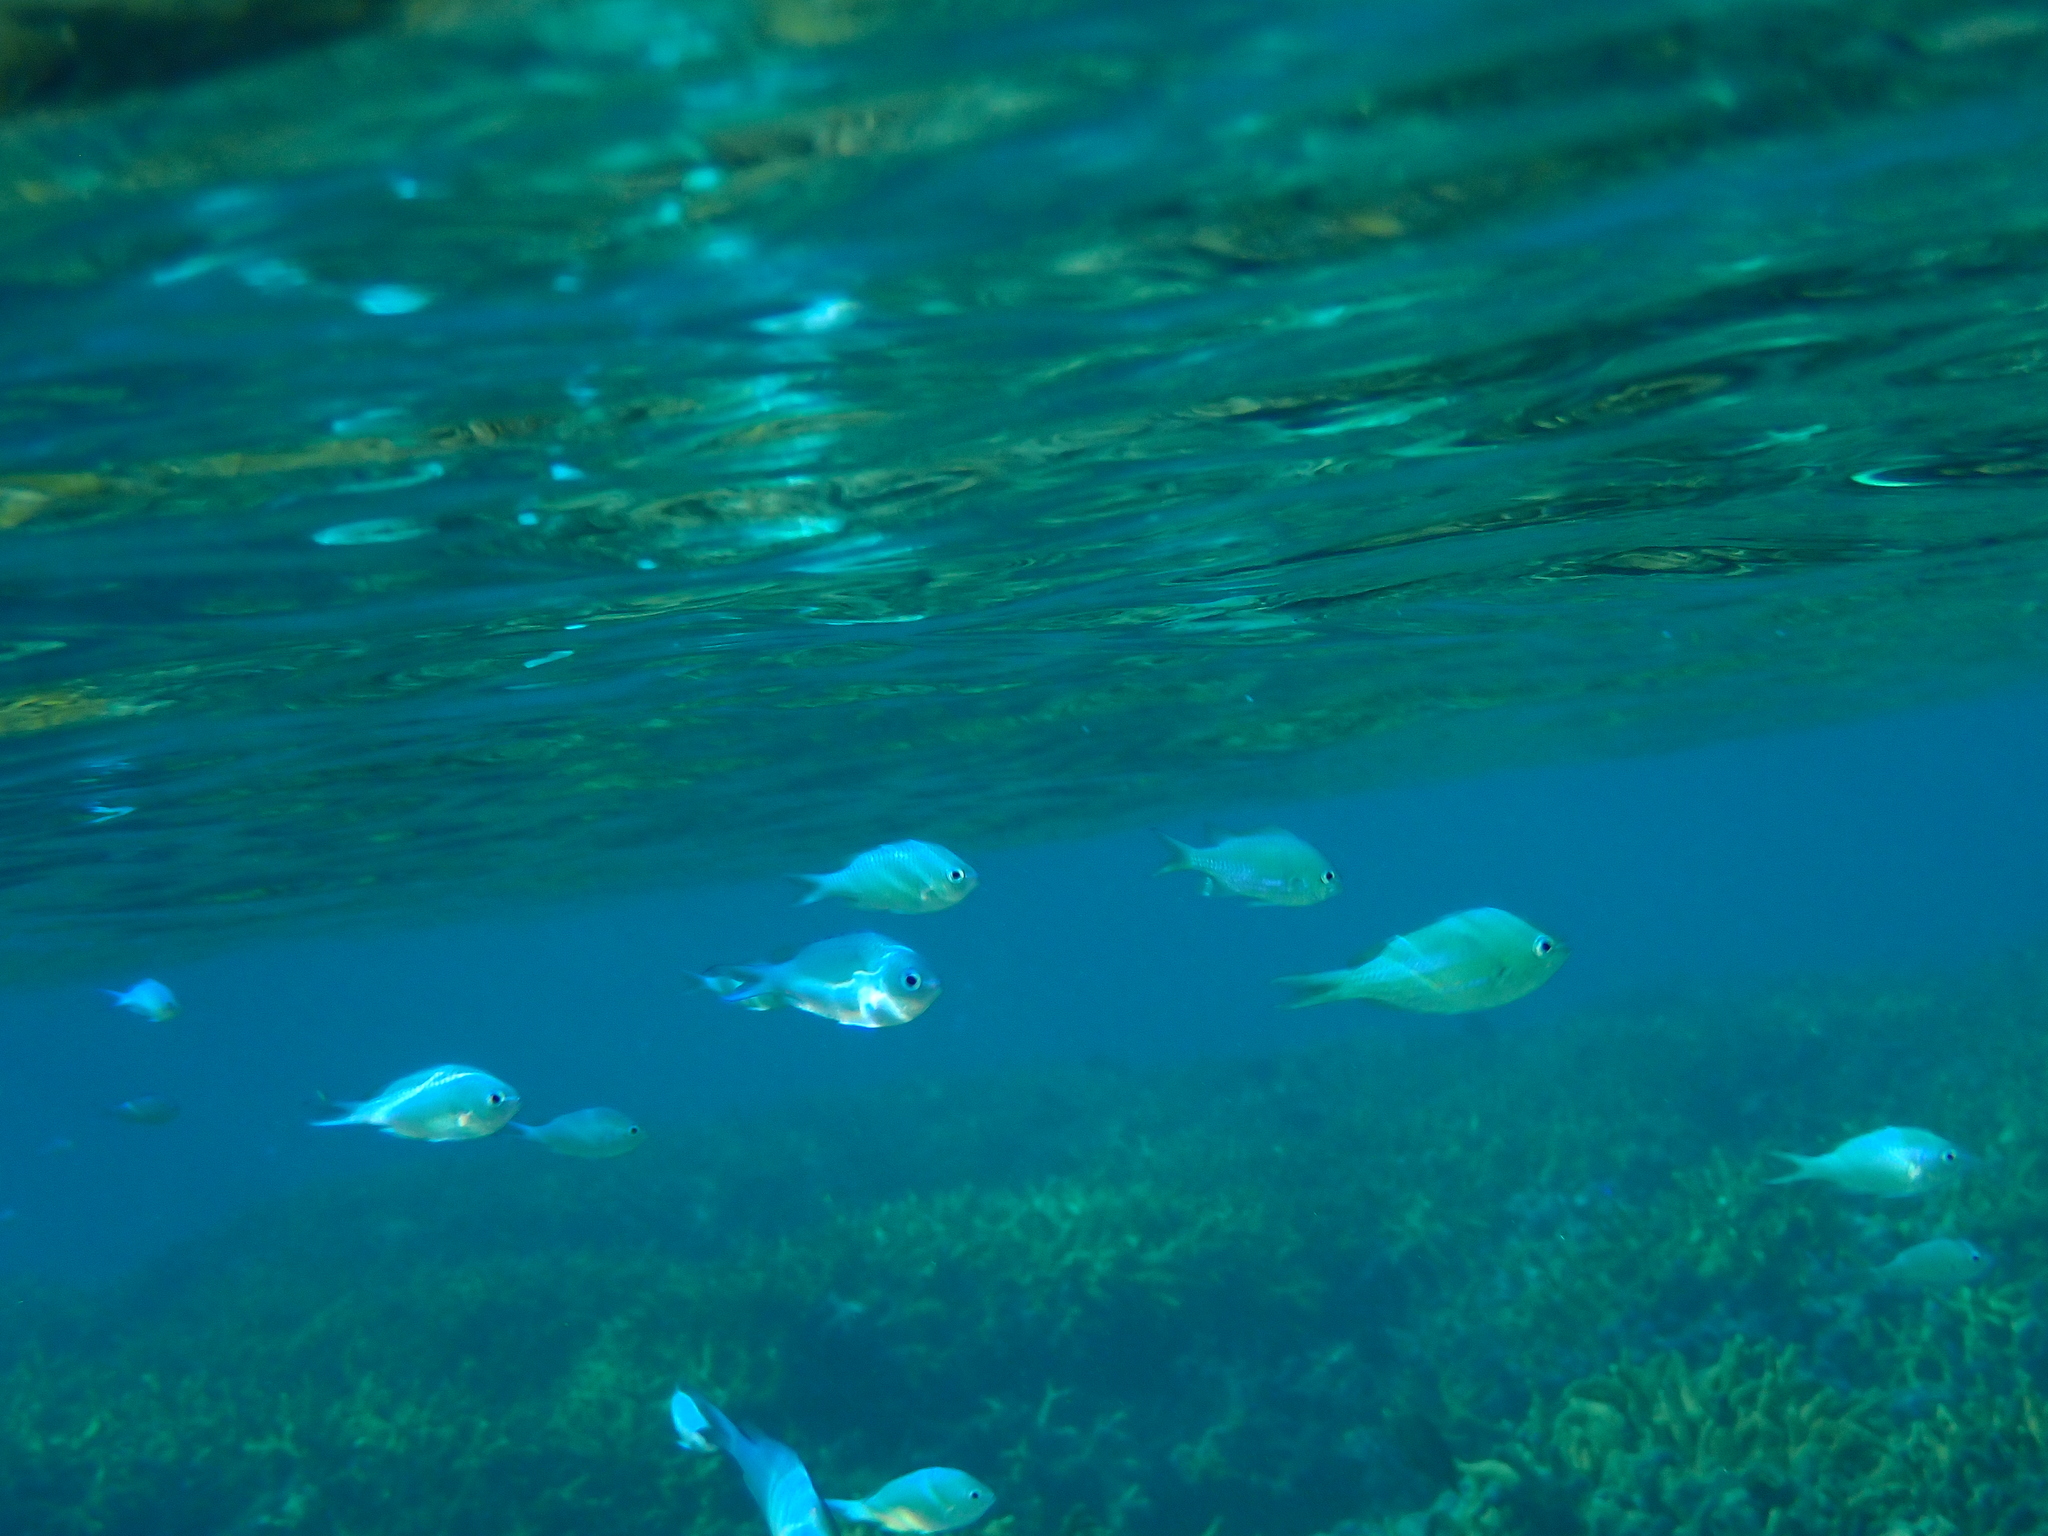
Chromis viridis (Blue-green Chromis)